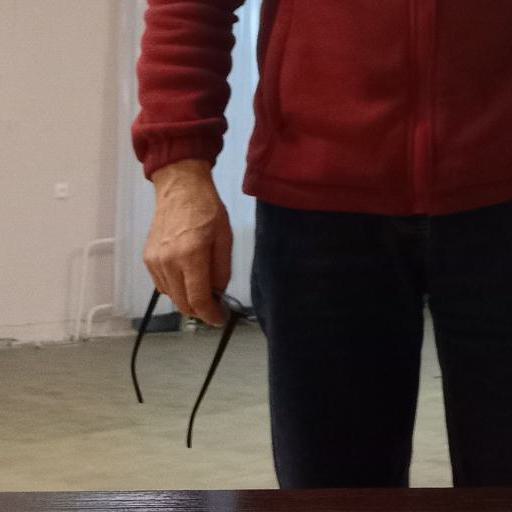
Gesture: no_gesture